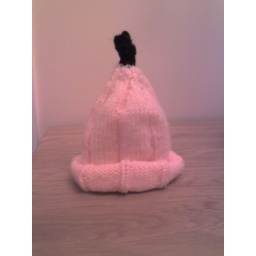
pumpkin - itty bitty hat (knitted in peach - lost the green leaf! will have to knit another)